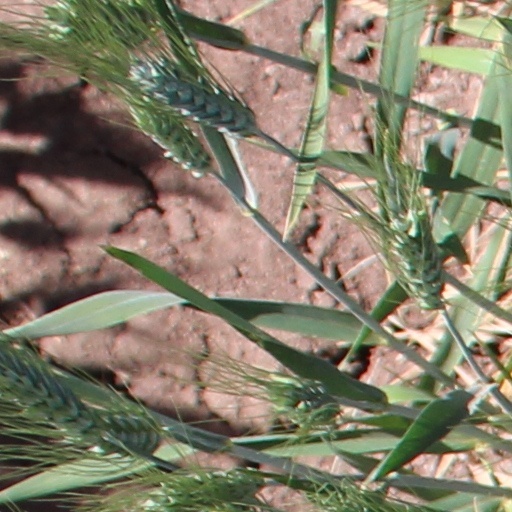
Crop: wheat